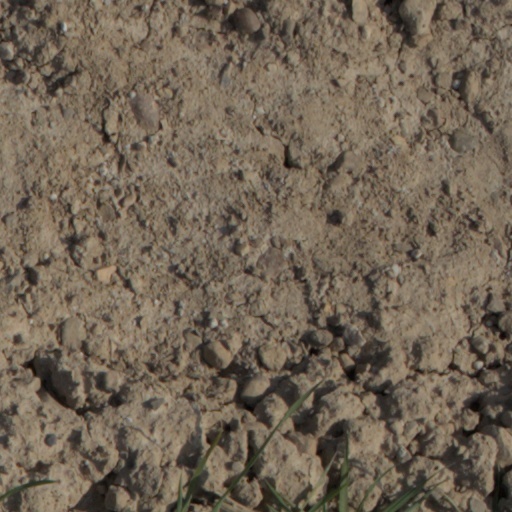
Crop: wheat